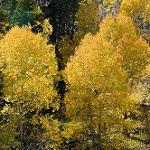
Label: forest